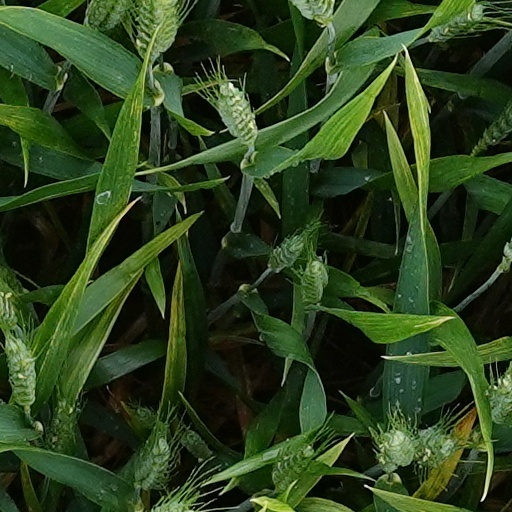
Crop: wheat